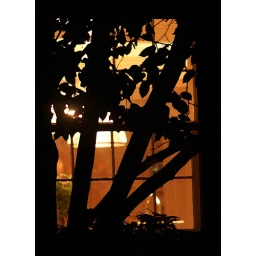
Tree in front of my kitchen window w/ watercolor filter.